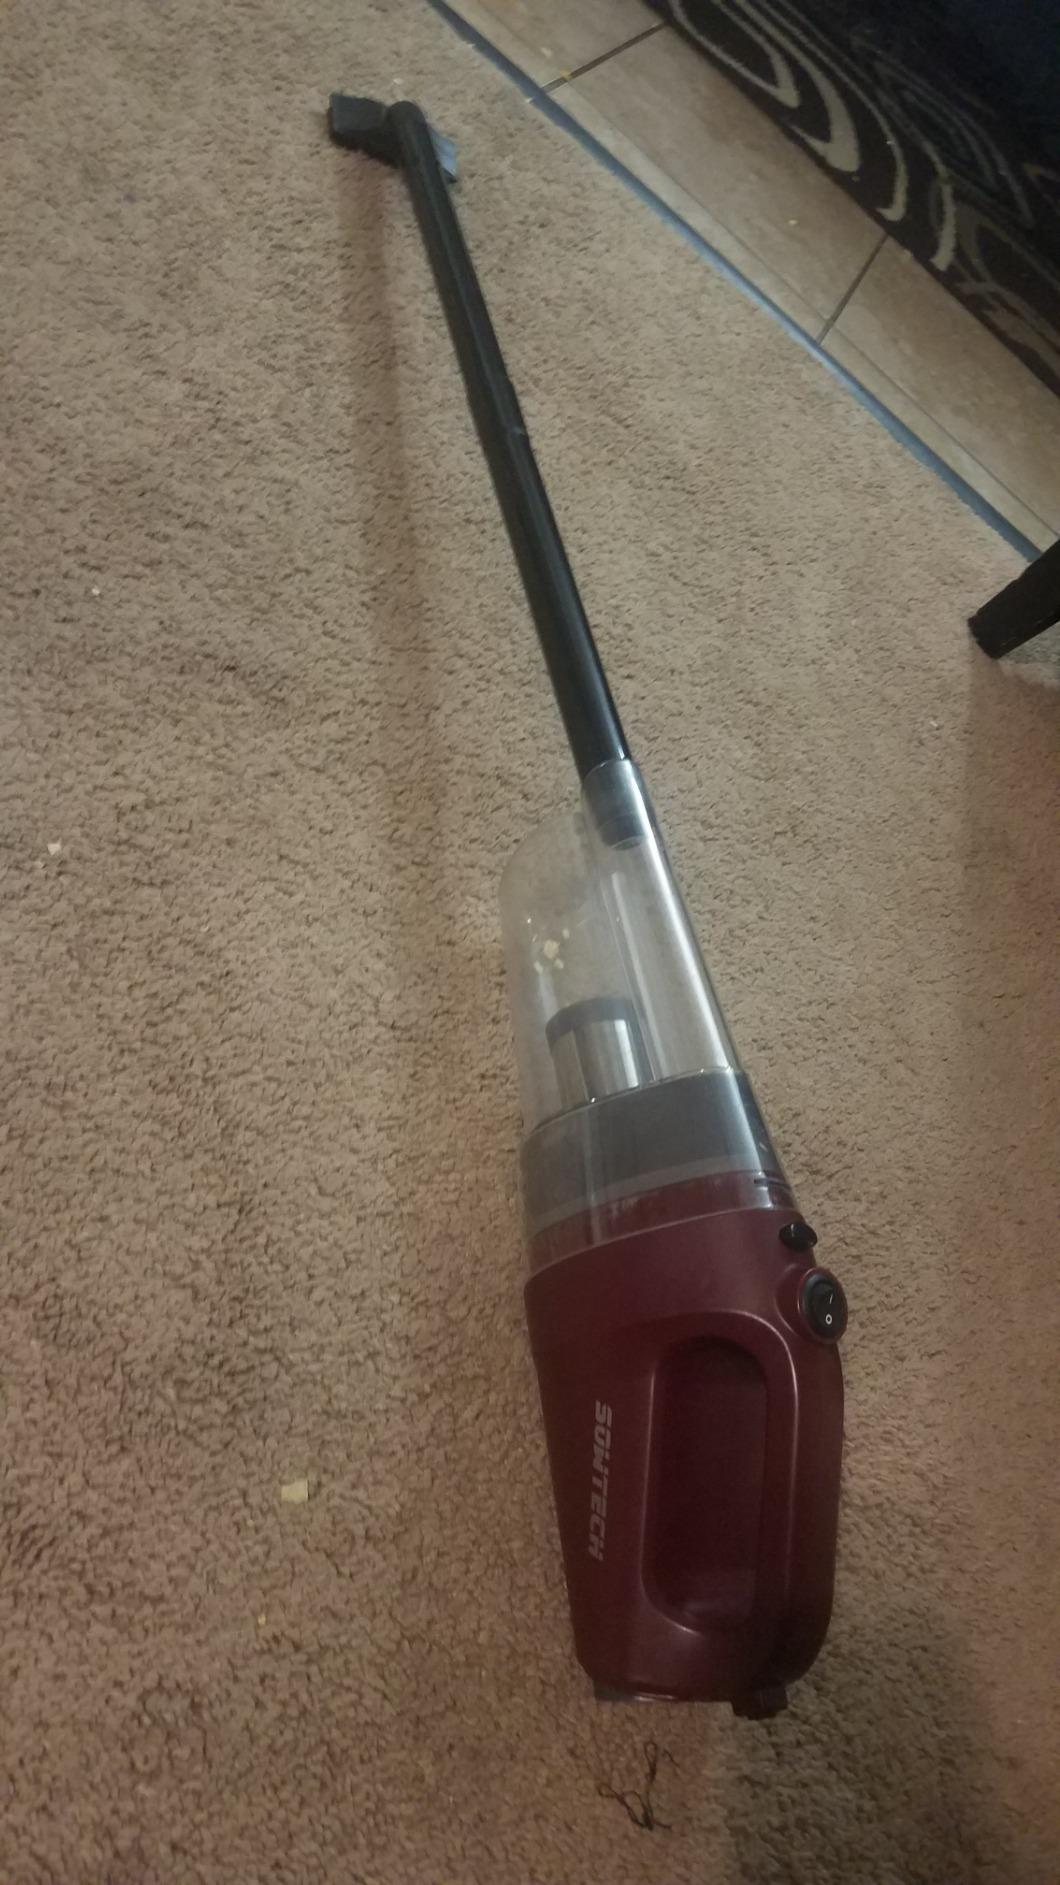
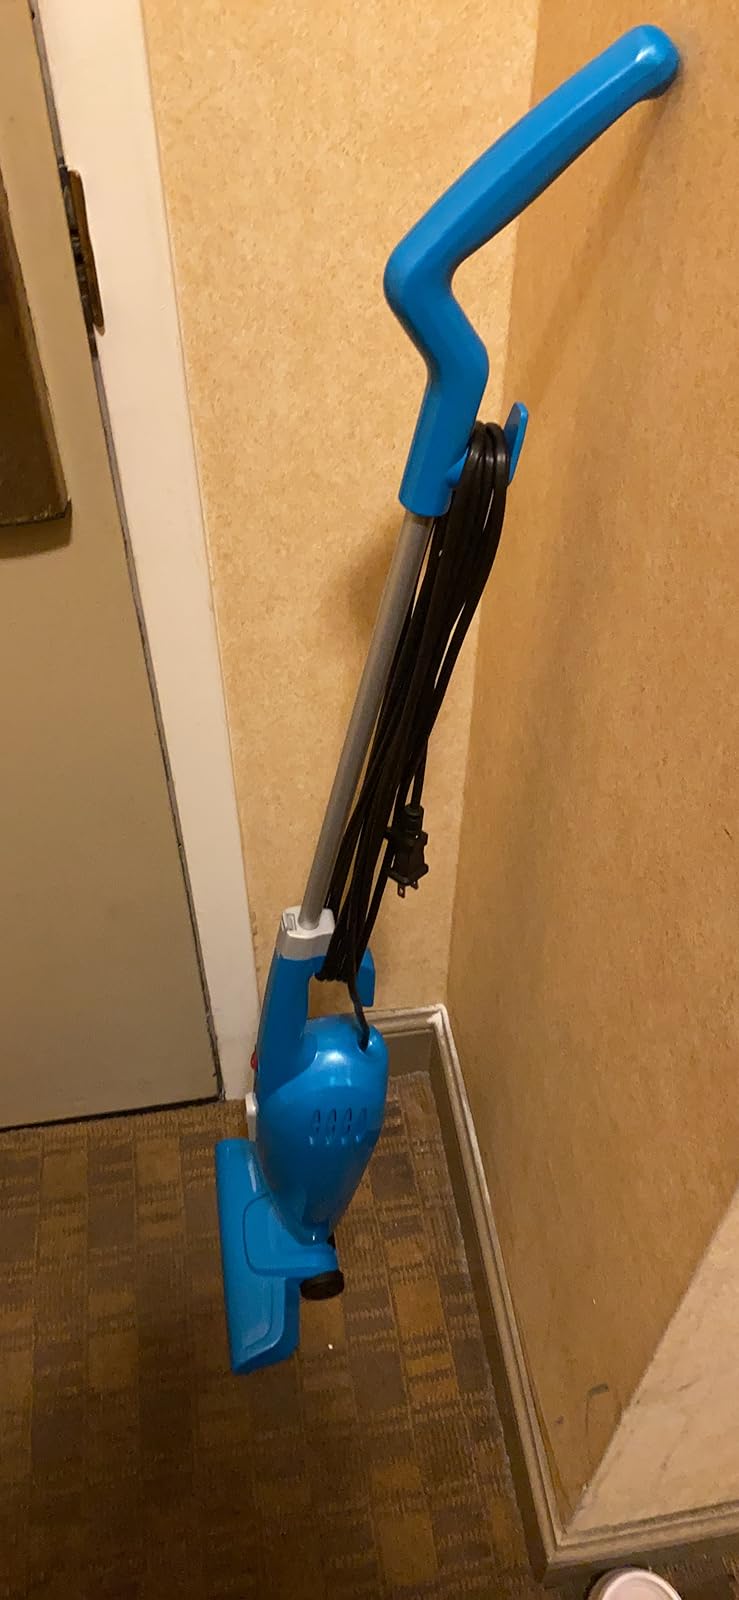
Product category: items_vacuum
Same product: no